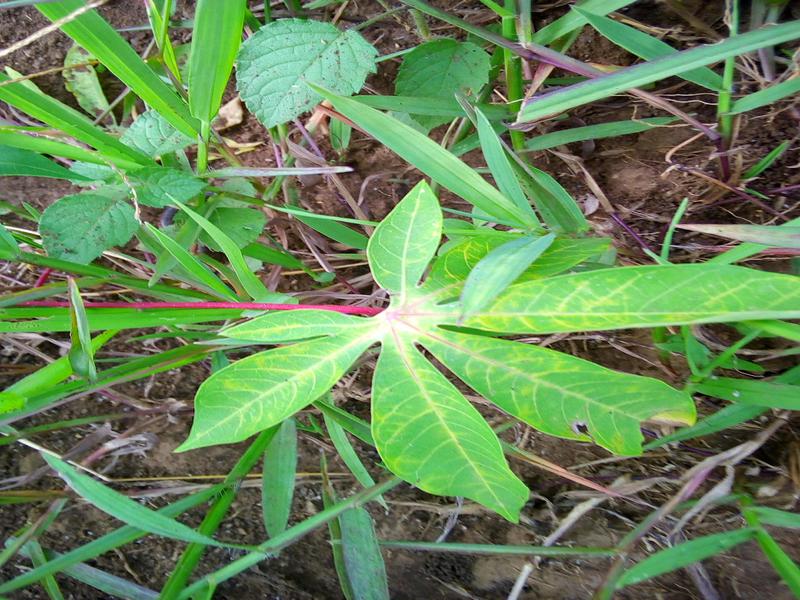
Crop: cassava
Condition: brown_streak_disease